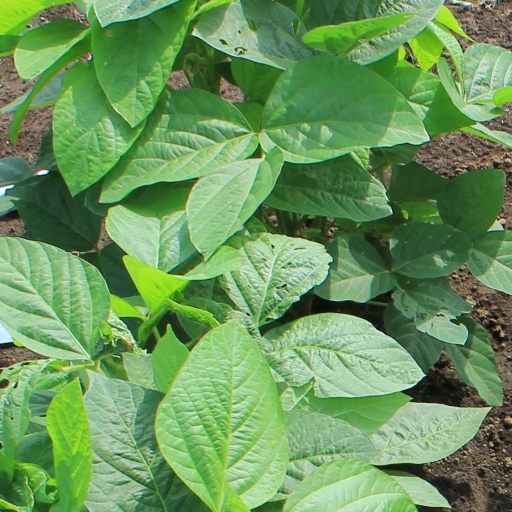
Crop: soybean